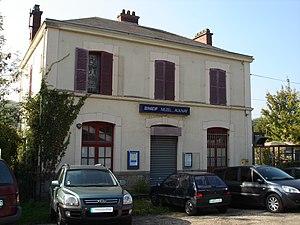
Gare de Nézel - Aulnay (78)
La gare de Nézel - Aulnay est une gare ferroviaire française de la ligne de Plaisir - Grignon à Épône - Mézières, située sur le territoire de la commune de Nézel, à proximité d'Aulnay-sur-Mauldre, dans le département des Yvelines, en région Île-de-France.
Nézel est une commune française située dans le département des Yvelines en région Île-de-France, à 12 km au sud-est de Mantes-la-Jolie.
Aulnay-sur-Mauldre est une commune française située dans le département des Yvelines et dans la région Île-de-France.